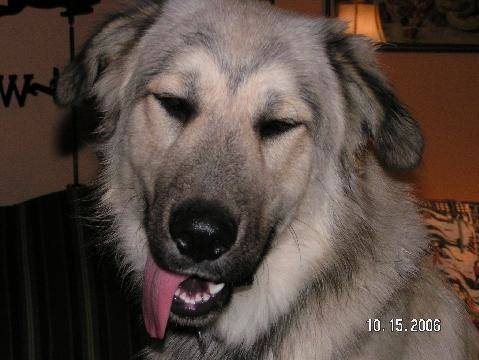
Label: dog